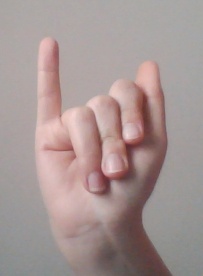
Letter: meem